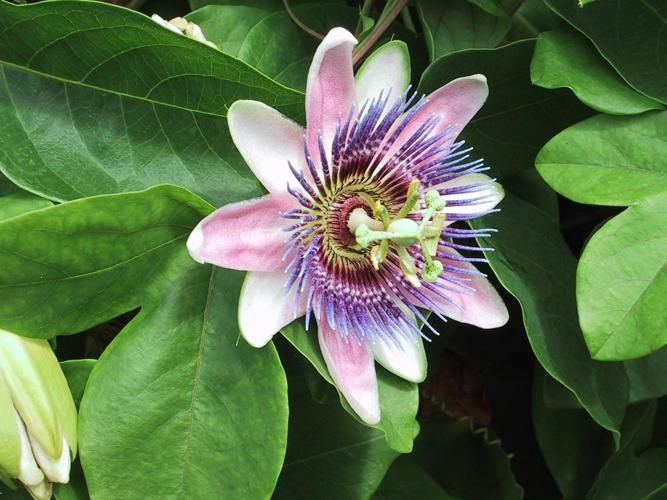
Label: passion flower